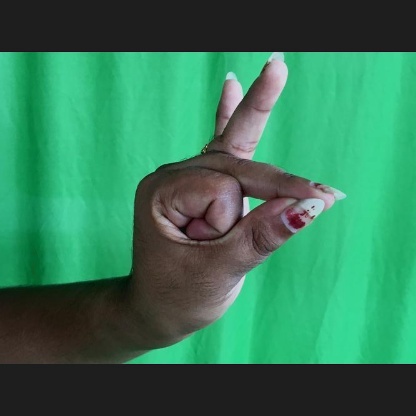
Mudra: Bramaram